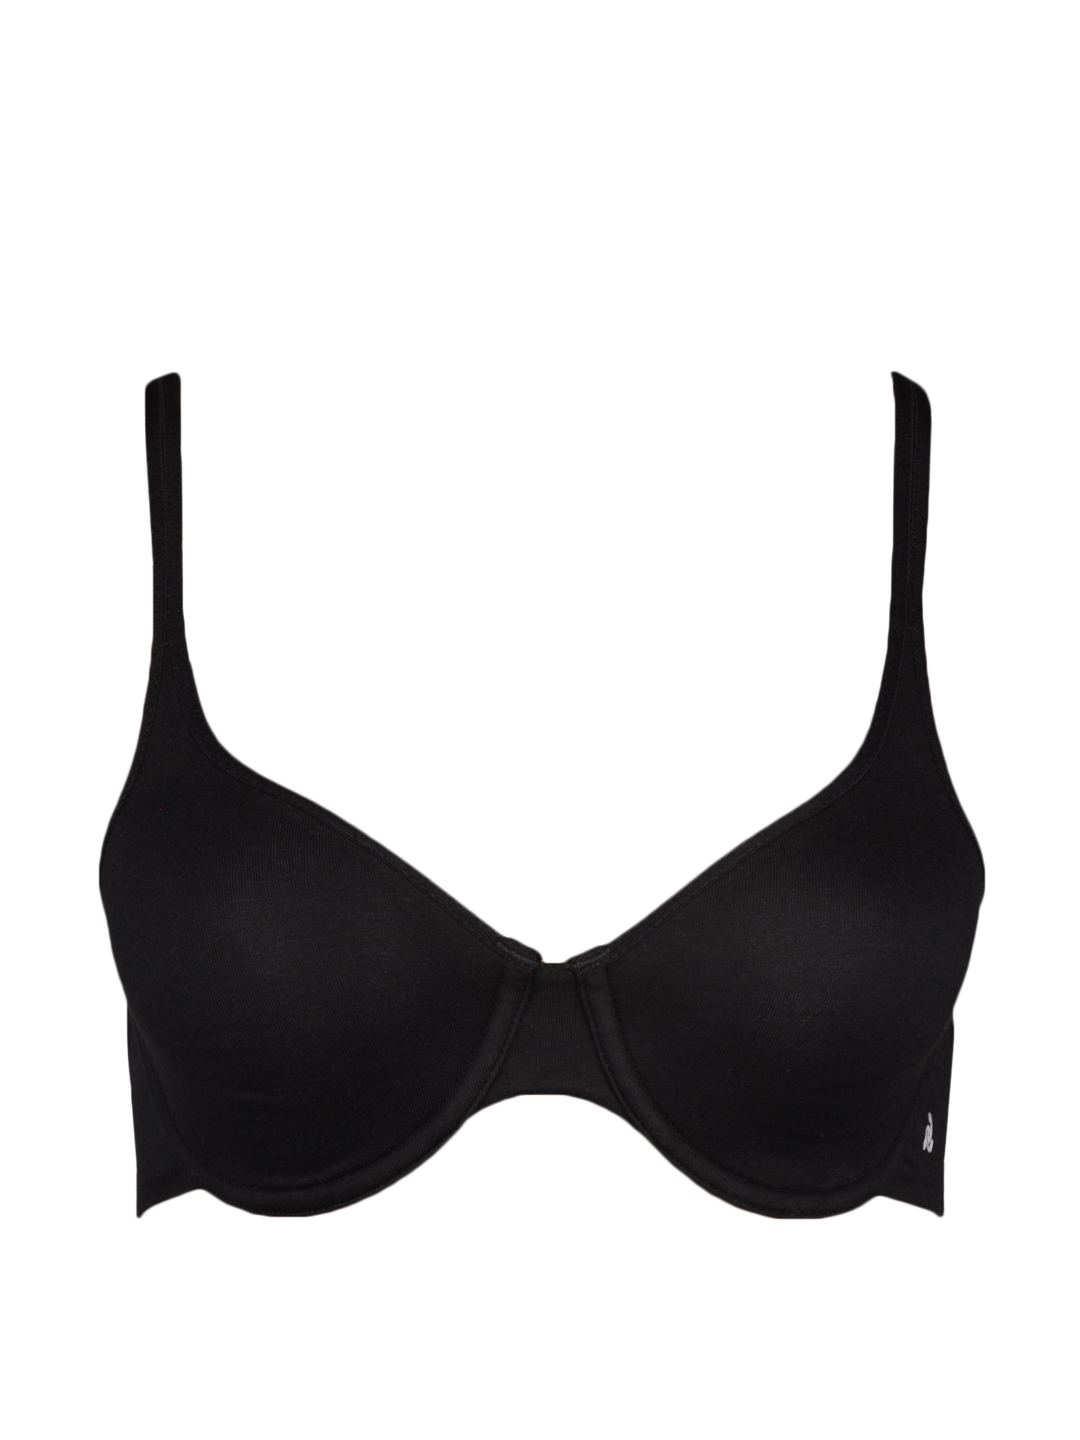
Jockey Women Black Underwired Bra SS 14
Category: Apparel / Innerwear / Bra
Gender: Women
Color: Black
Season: Winter 2015
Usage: Casual